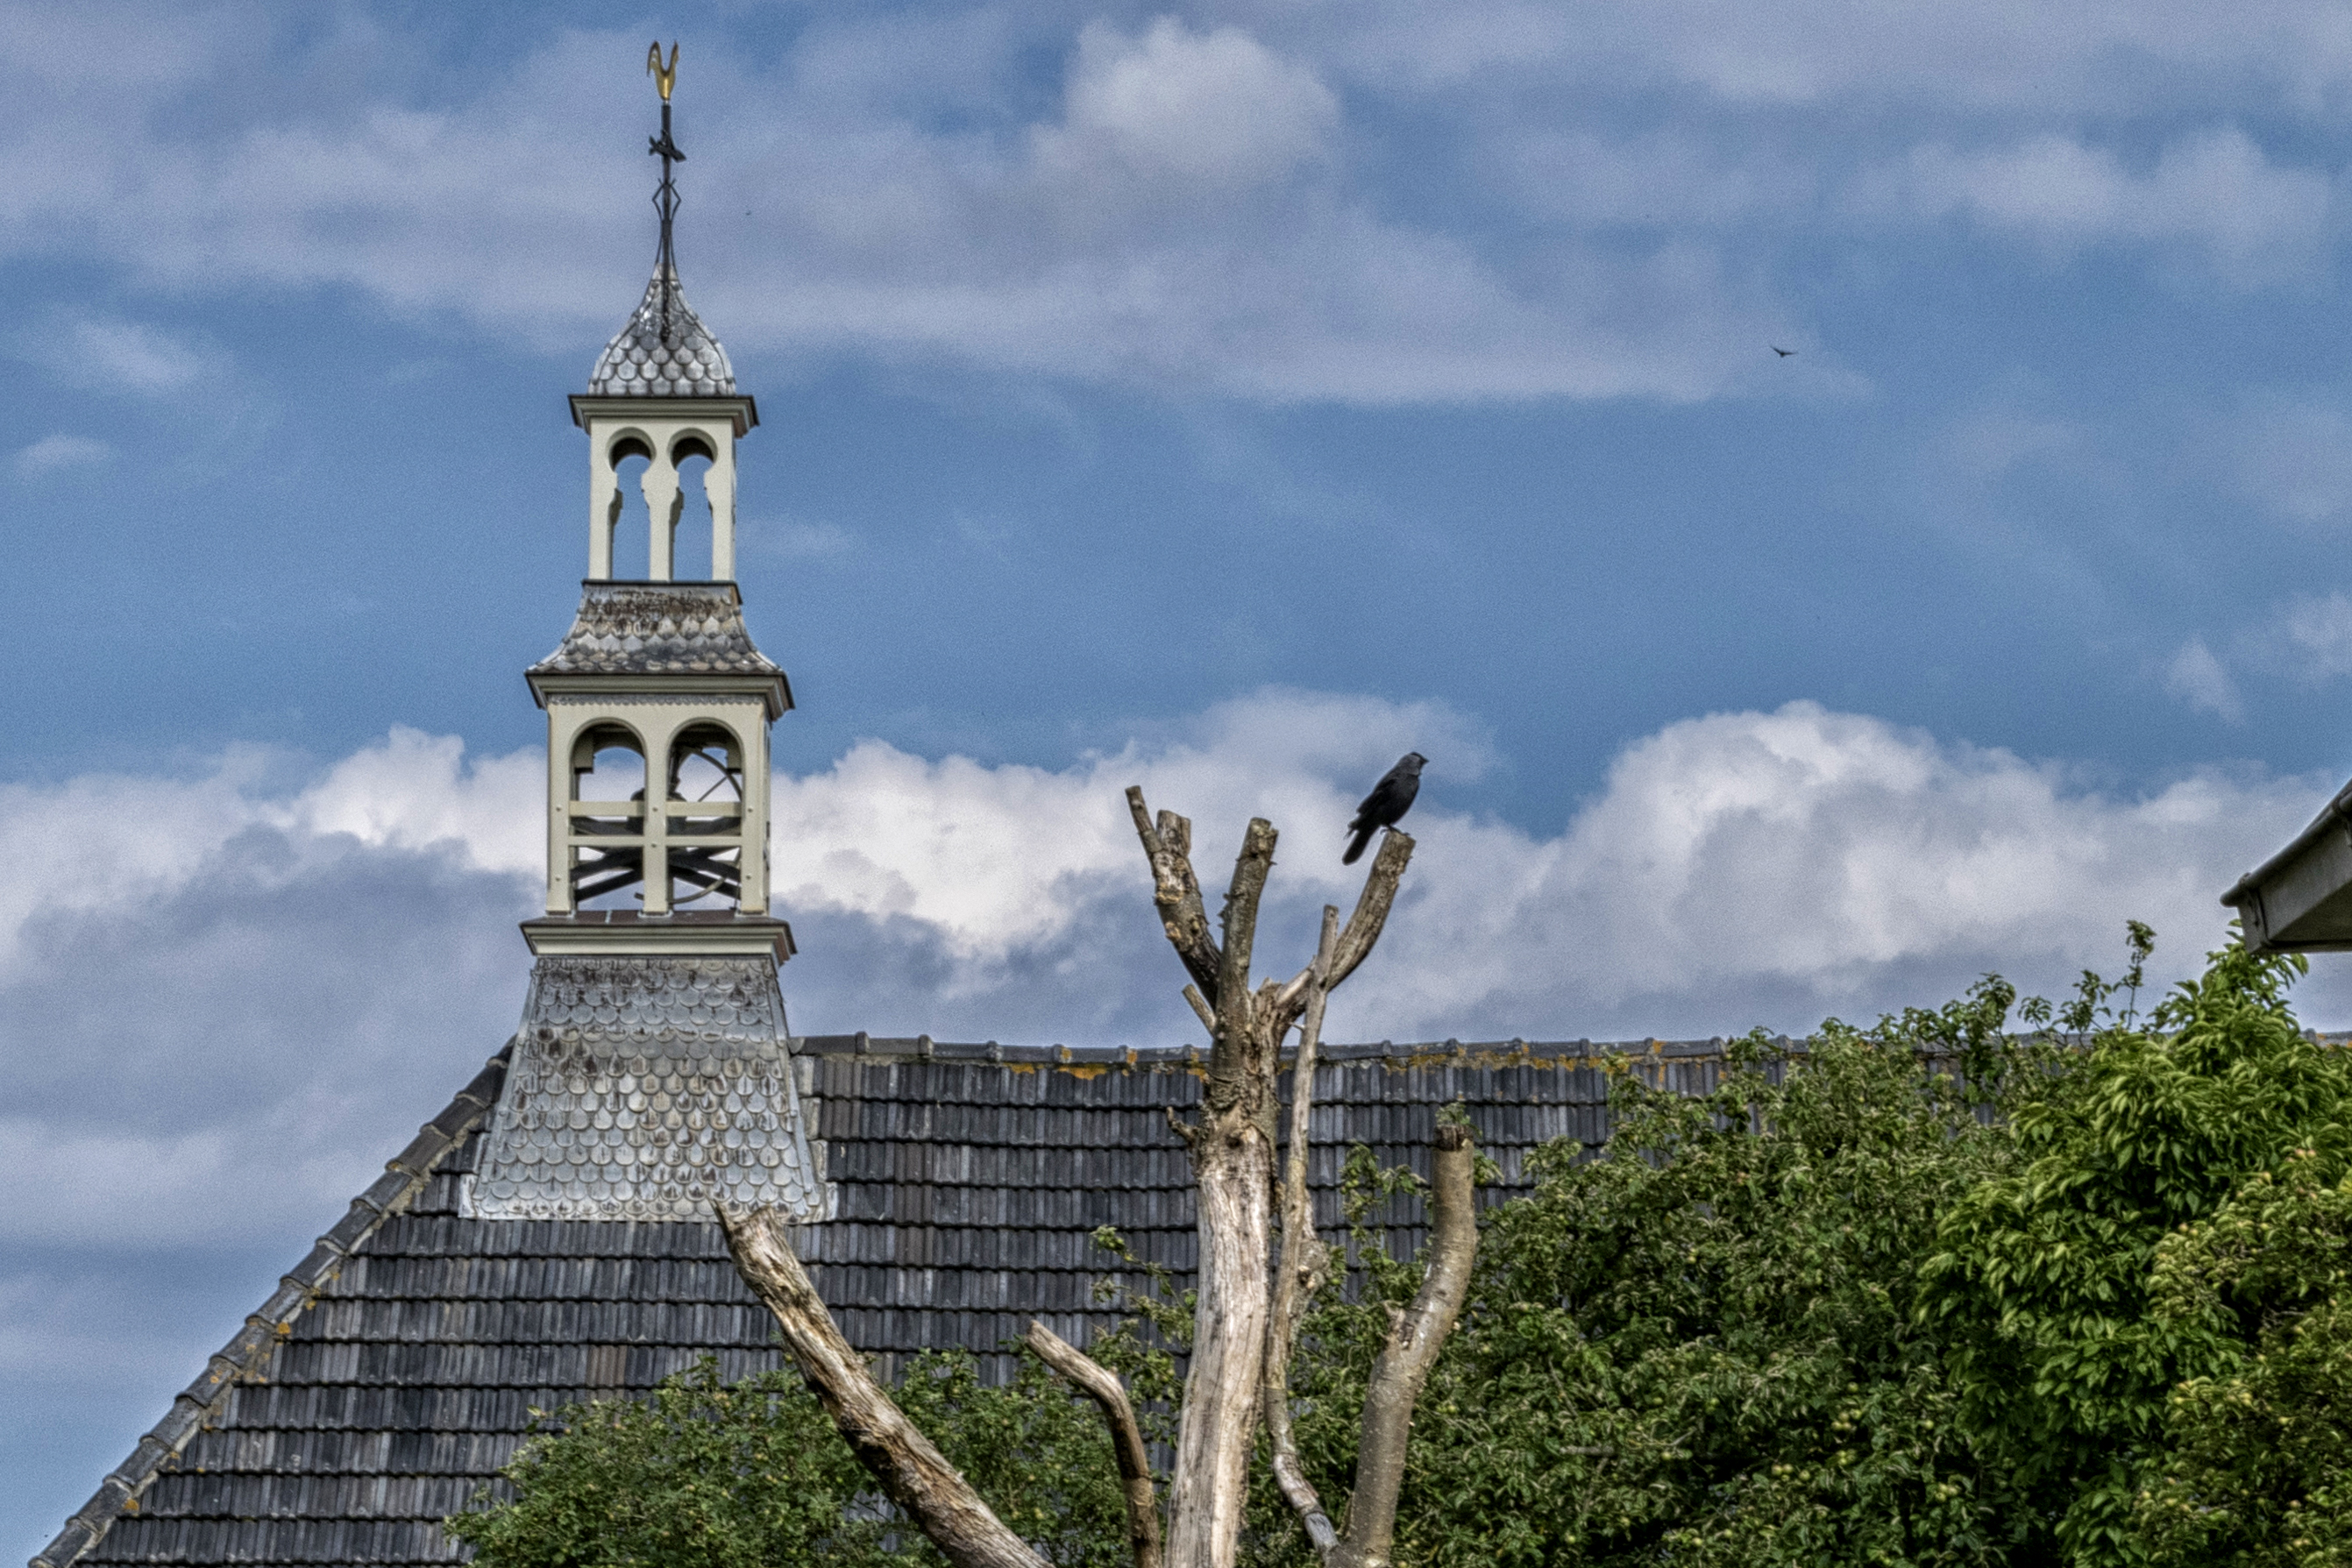
tree, cloud, sky, skyline, building, city, skyscraper, urban, cityscape, tower, landmark, church, nikon, tourism, nederland, netherlands, spire, steeple, belltower, urbanphotography, paulvandevelde, pdvandevelde, padagudaloma, stadsfotografie, nederlandinfotos, texel, urban area